Metal carbonyl

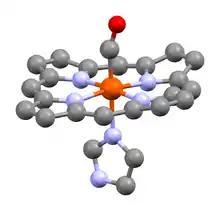
A heme unit of human carboxyhemoglobin, showing the carbonyl ligand at the apical position, "trans" to the histidine residue.

In the investigation of the infrared spectrum of the Galactic Center of the Milky Way, monoxide vibrations of iron carbonyls in interstellar dust clouds were detected. Iron carbonyl clusters were also observed in Jiange H5 chondrites identified by infrared spectroscopy. Four infrared stretching frequencies were found for the terminal and bridging carbon monoxide ligands.